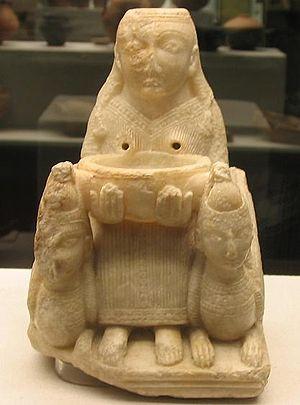
La civilisation carthaginoise ou civilisation punique est une ancienne civilisation située dans le bassin méditerranéen et à l'origine de l'une des plus grandes puissances commerciales, culturelles et militaires de cette région dans l'Antiquité.
La Dame de Galera est une figurine féminine ubérale en albâtre du VIIᵉ siècle av. J.-C. qui représente sans doute la déesse proche-orientale Astarté et exposée au Musée archéologique national de Madrid.